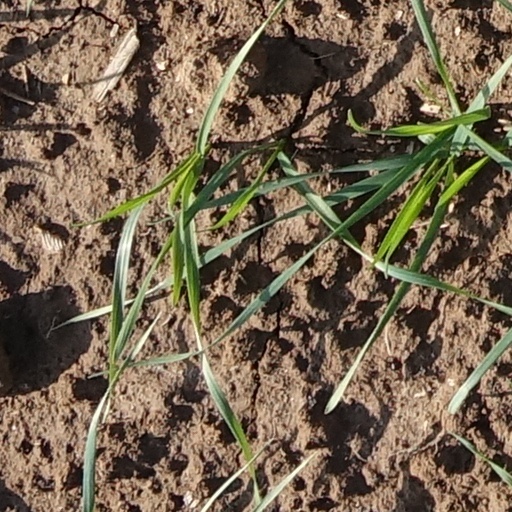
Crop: wheat